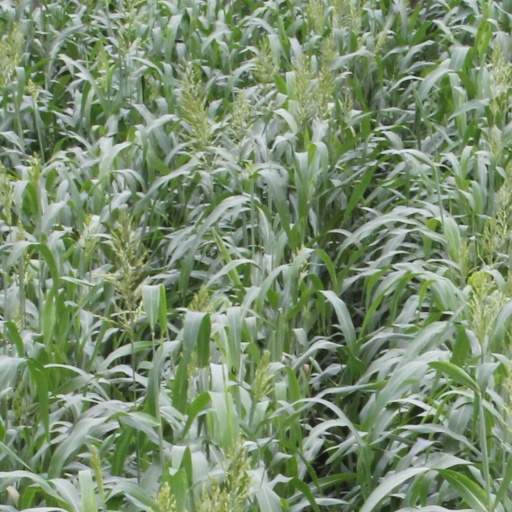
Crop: sorghum